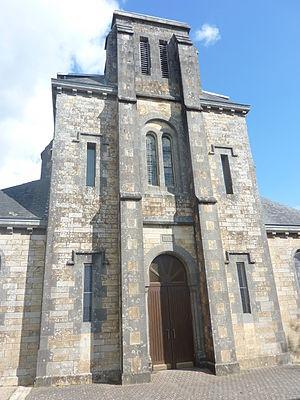
Loperhet
Loperhet [lɔpɛʁɛt] est une commune du département du Finistère, dans la région Bretagne, en France. Ne pas confondre cette commune avec le hameau de Loperhet situé dans la commune d'Erdeven, ni avec un autre hameau du même nom situé dans la commune de Grand-Champ.